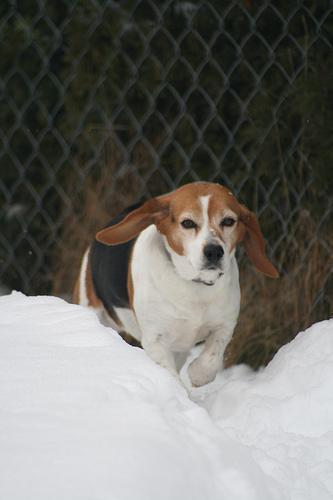
beagle